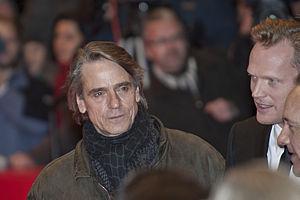
Jeremy Irons [ˈd͡ʒɛɹɪmi aɪənz] est un acteur britannique, né le 19 septembre 1948 à Cowes.